Matthew Sparke

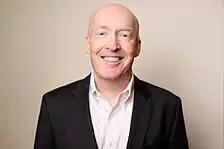

Matthew Sparke (born in 1967) is a geographer and scholar of globalization whose work addresses global health, citizenship, neoliberalism, geopolitics, and border studies. He is a Professor of Politics at the University of California Santa Cruz, where he co-directs an interdisciplinary program in Global and Community Health.